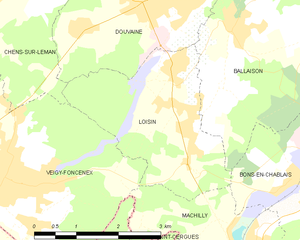
Carte des communes françaises Loisin